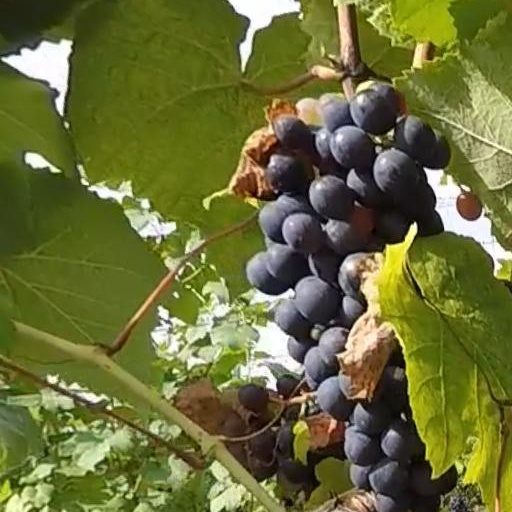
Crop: grape